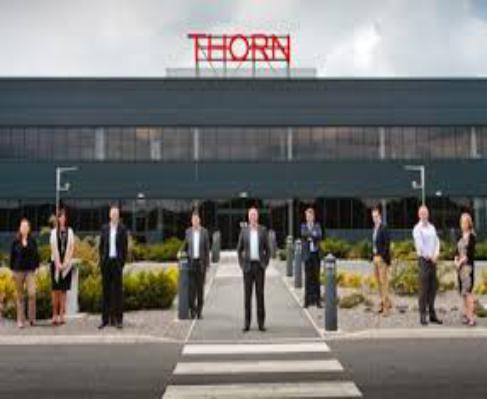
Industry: Others